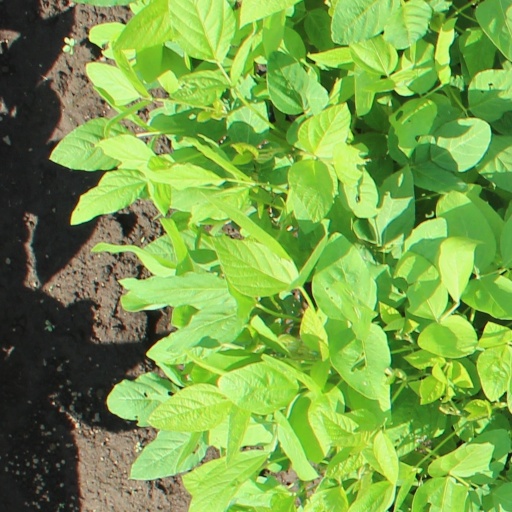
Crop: soybean